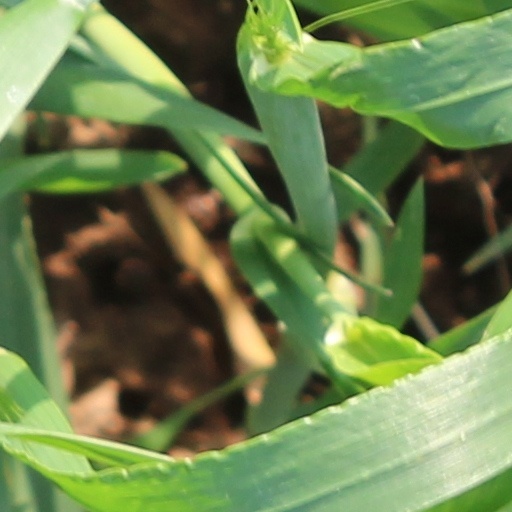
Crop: wheat